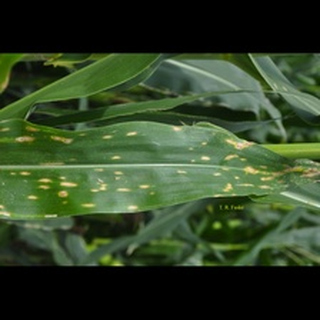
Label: corn_common_rust